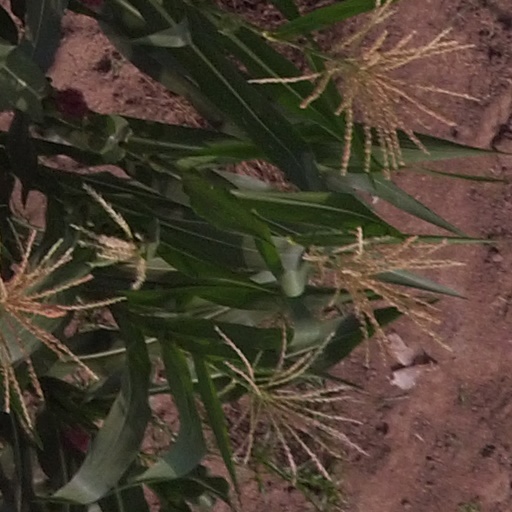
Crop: maize; corn